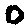
Label: 0